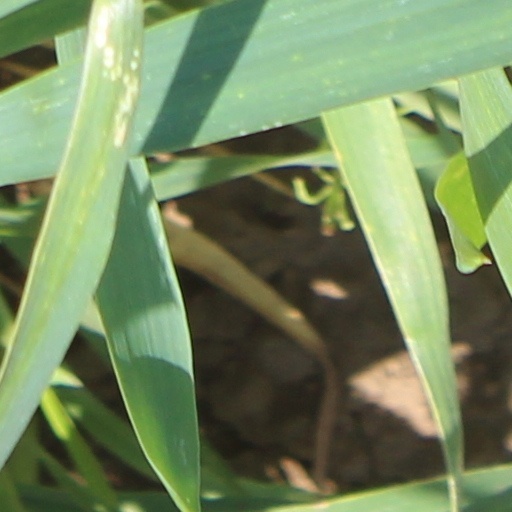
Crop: wheat